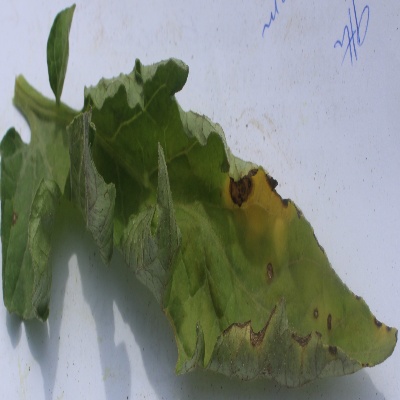
Crop: Tomato
Condition: verticulium wilt